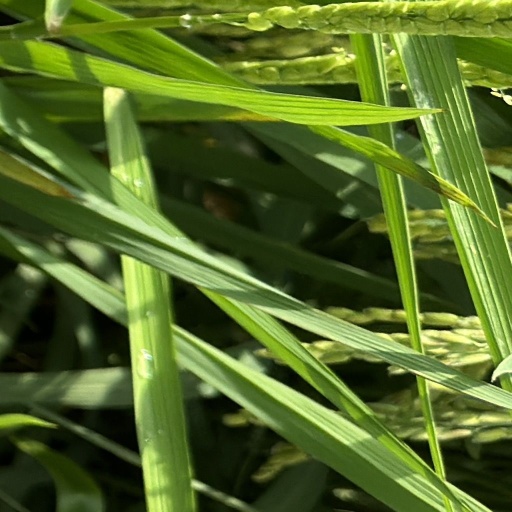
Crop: rice